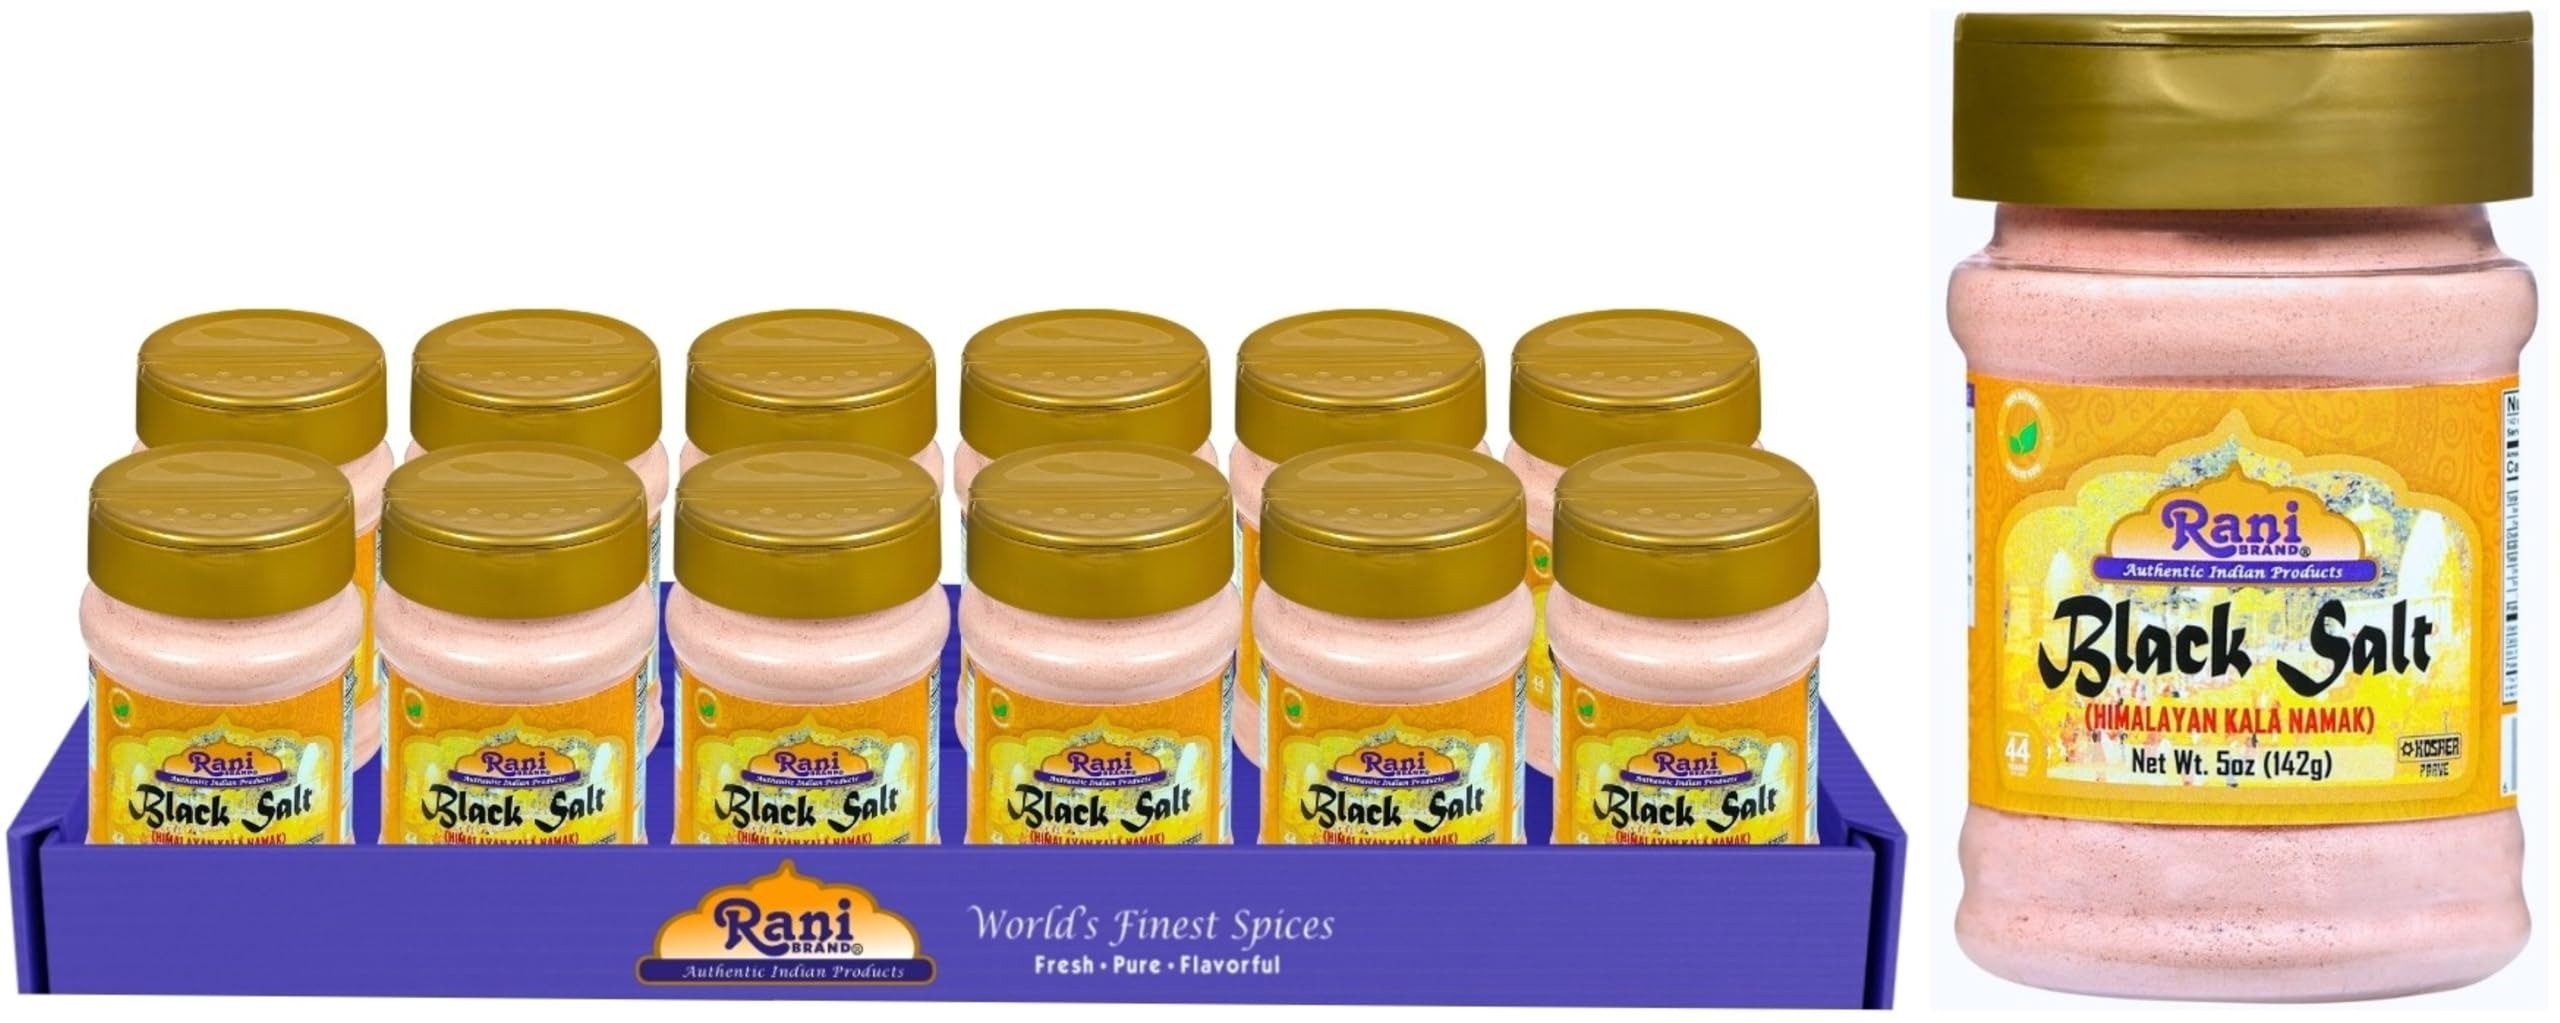
Item Name: Rani Black Salt Powder (Kala Namak) Mineral 5oz (142g) PET Jar, Pack of 12 ~ Unrefined, Pure and Natural | Vegan | Gluten Friendly | NON-GMO | Kosher | Indian Origin | Perfect for Tofu Scramble
Bullet Point 1: You'll LOVE our Black Salt Powder by Rani Brand--Here's Why: Great for Vegan Tofu Scrambles - the “to go to” for Natural Egg Like Taste & gives a needed source of minerals and iron.
Bullet Point 2: ❤️NEW! Pack of 12! This Himalayan rock salt has a high sulfur & iron content, which gives it it's flavor and smell. It is commonly used in vegan dishes to replicate an egg flavor. Packed in a no barrier Plastic Jar, let us tell you how important that is when using Indian Spices!
Bullet Point 3: ❤️Now KOSHER! No Sugar added, GLUTEN Friendly, Non-Irradiated, VEGAN, CHOLESTEROL-Free, NON-GMO 100% Natural, No preservatives or "fillers" & Great Flavor! Rani has been selling Indian Foods since 1979
Bullet Point 4: ❤️Black Himalayan Salt (Vegan) has been used for centuries both for its unique flavor & properties
Bullet Point 5: ❤️Net Wt. 5oz (142g) x Pack of 12 = Total of Net Wt 60oz (3.75lbs) 1.70kg. Special Note: Our spices do not have anti-caking or anti clumping agents or other harmful additives, hence with a clump-prone product like black salt, natural clumping will occur. This does not indicate that the product is old or bad, just all natural!
Product Description: <b>Black Salt (Kalal Namak)....</b>A Little History! <br> Black salt, also known as Kala Namak or Sanchal, comes from a type of salt mineral found in India. The crystal like rock salt has a deep purple color reminiscent of amethyst, but when ground into powder form, changes from purple to pale lavender. Because of black salts distinctive aroma and taste, it is used widely in Indian snack goods. It is also one of the main ingredients in a very popular tangy dish called chaat. The unique sourness of the salt goes well sprinkled over fresh cut fruits and is a must for many pickles and chutneys. Black salt is also characterized by its strong sulfuric aroma and is believed to aid in keeping a healthy digestive system. <br> <br> Product Type: Black Salt Powder <br> Packaging: Plastic Jar<br> Net Wt. 3oz (85g) <br>Product of India <br> <br>
Value: nan
Unit: None

Price: 46.99